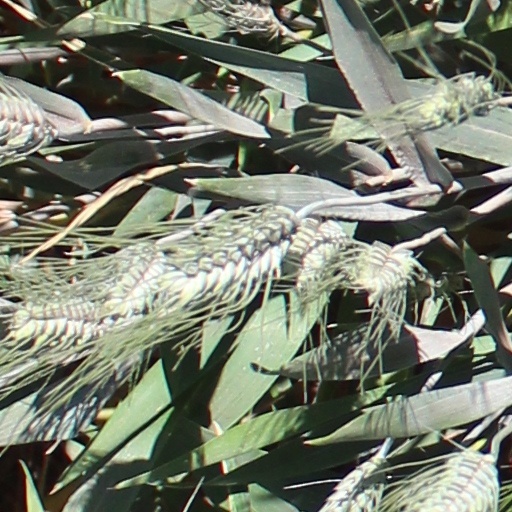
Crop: wheat